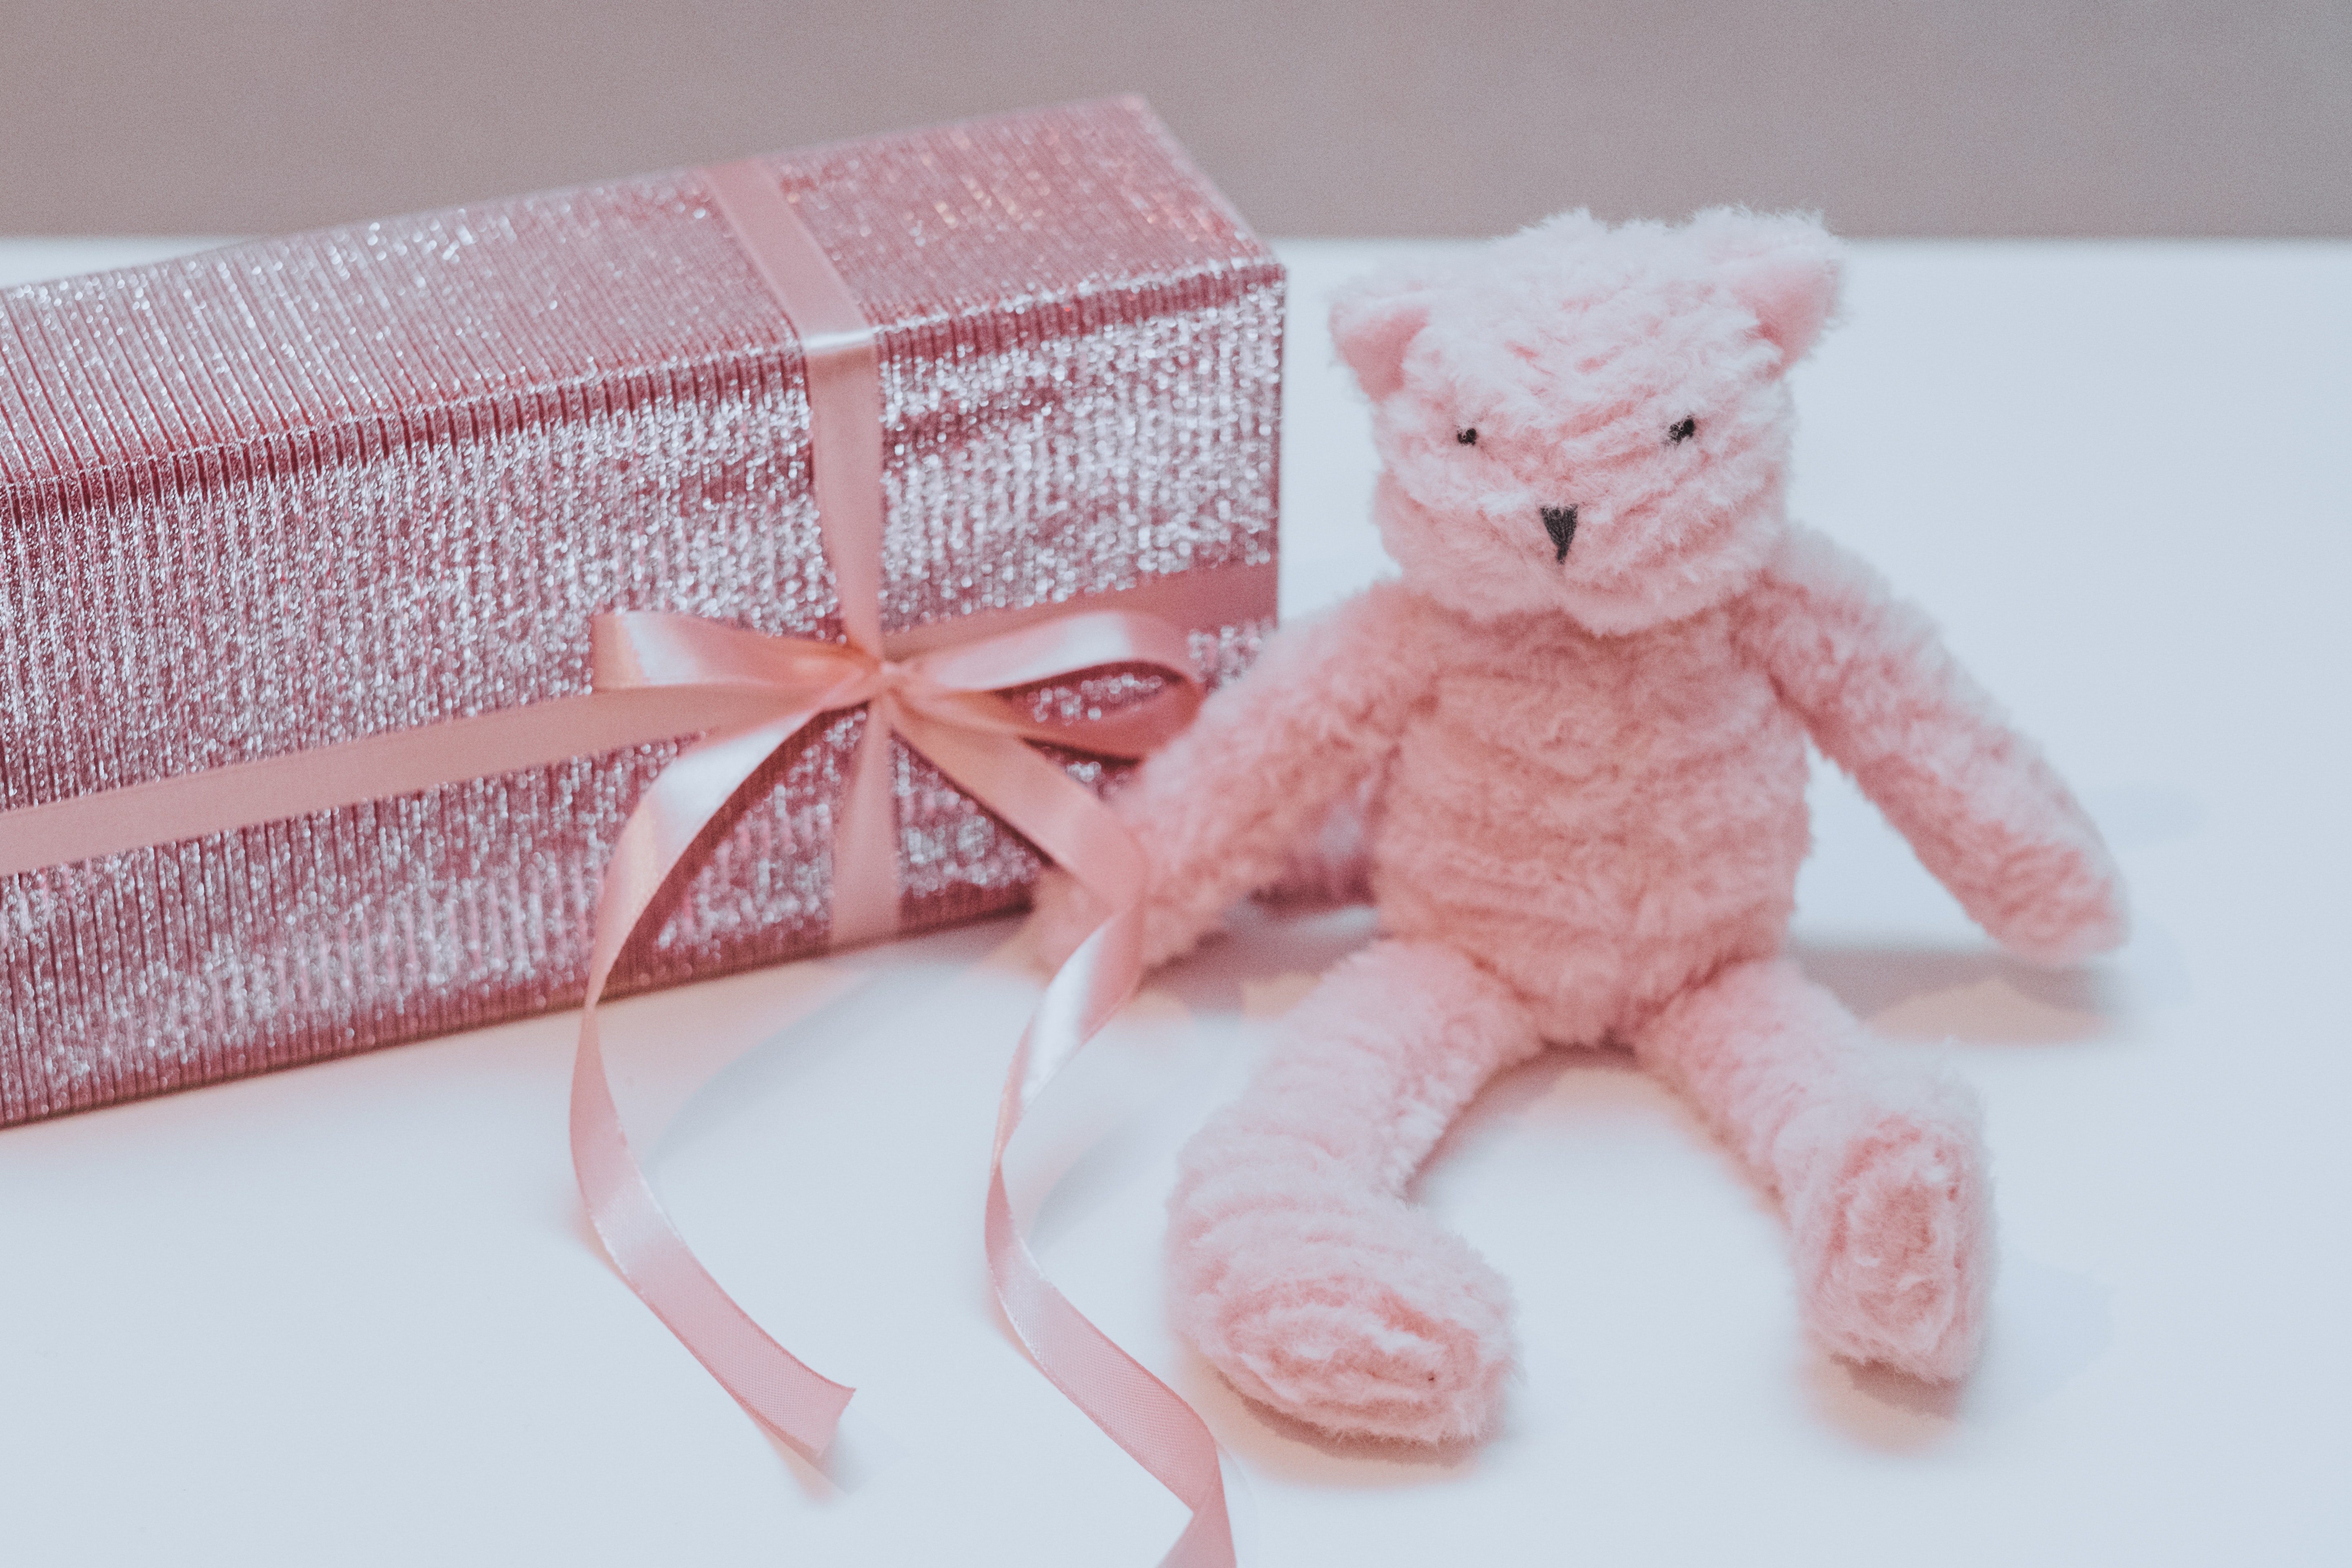
pink, stuffed toy, toy, teddy bear, plush